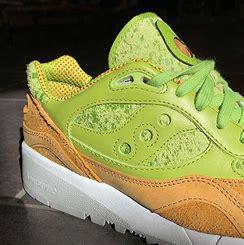
Brand: Saucony
Model: Shadow 6000